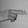
ASL letter: H